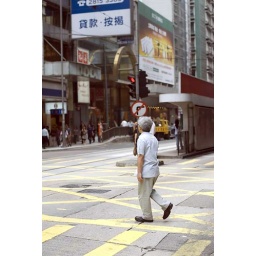
HK '08: It is rare to see just one man walking across the street in Central District